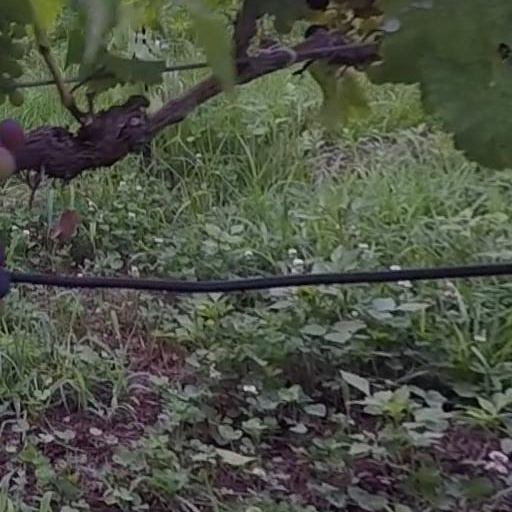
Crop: grape